White-bellied sea eagle

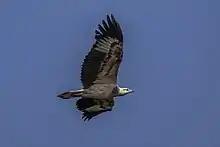
Juvenile in flight

The white-bellied sea eagle is found regularly from Mumbai (sometimes north to Gujarat, and in the past in the Lakshadweep Islands) eastwards in India, Bangladesh, and Sri Lanka in southern Asia, through all of coastal Southeast Asia including Burma, Thailand, Malaysia, Indonesia, Indochina, the main and offshore islands of the Philippines, and southern China including Hong Kong, Hainan and Fuzhou, eastwards through New Guinea and the Bismarck Archipelago, and Australia. In the northern Solomons it is restricted to Nissan Island, and replaced elsewhere by Sanford's sea eagle. In Victoria, where it is otherwise scarce, it is locally more common at Corner Inlet and Gippsland Lakes. Similarly in South Australia, it is most abundant along the north coast of Kangaroo Island. The range extends to the islands of Bass Strait and Tasmania, and it is thought able to move between the islands and the mainland. There is one unconfirmed record from Lord Howe Island and several from New Zealand.